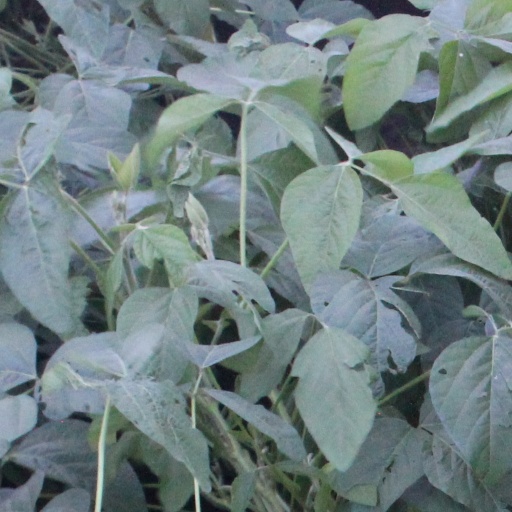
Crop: soybean